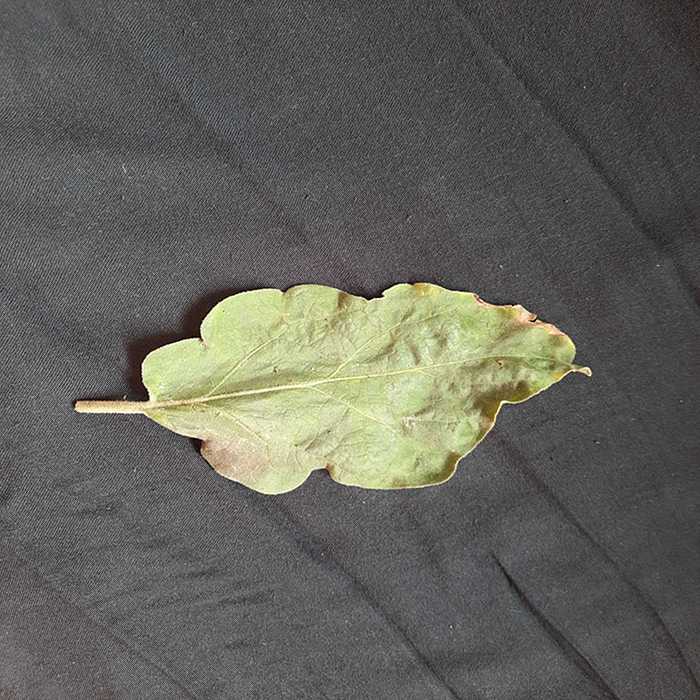
Plant: Eggplant
Label: Eggplant begomovirus